Gene Amondson

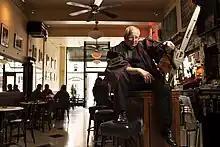
Amondson wields a chainsaw in allusion to Carrie Nation's hatchet.

In protest of alcohol, Amondson often stood outside liquor establishments dressed as the Grim Reaper. He once stood outside a courtroom as the figure after a couple sued Jim Beam claiming its product caused their son to be born mentally retarded. During a 1989 interview, Amondson explained that he did not protest the individuals that drank, but the large corporations that distributed liquor. In 2005, he led a movement to stop the Washington legislature from allowing alcohol to be sold on Sundays, but was unsuccessful. Because of the passage, Amondson predicted "a lot more alcohol will be sold, [and] a few more children will suffer."